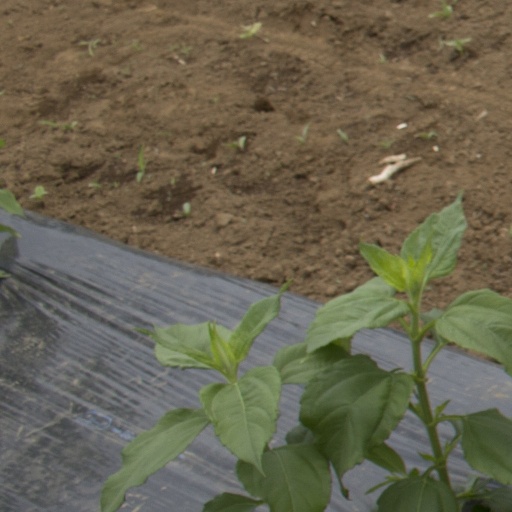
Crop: Jerusalem artichoke